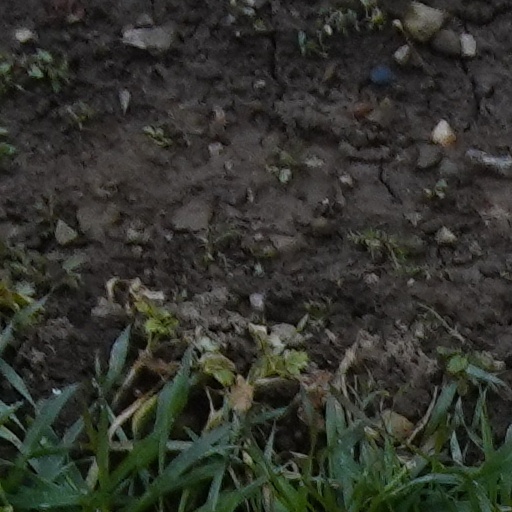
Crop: wheat